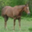
Label: horse